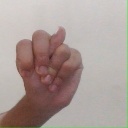
अक्षर: न